Castle Clinton

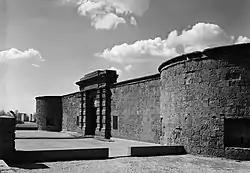
Photo from Historic American Buildings Survey

Castle Clinton (also known as Fort Clinton and Castle Garden) is a restored circular sandstone fort within Battery Park at the southern end of Manhattan in New York City, United States. Built from 1808 to 1811, it was the first American immigration station, predating Ellis Island. More than 7.5 million people arrived in the United States at Fort Clinton between 1855 and 1890. Over its active life, it has also functioned as a beer garden, exhibition hall, theater, and public aquarium. The structure is a New York City designated landmark and a U.S. national monument, and it is listed on the National Register of Historic Places.